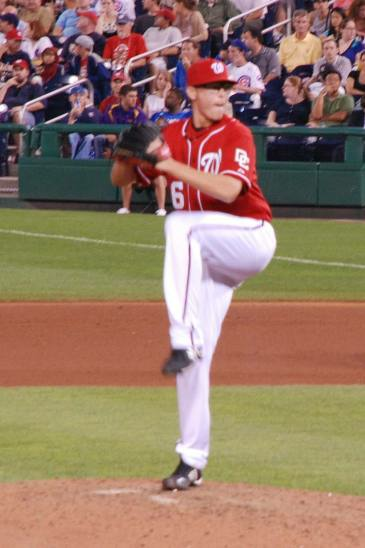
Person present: Yes